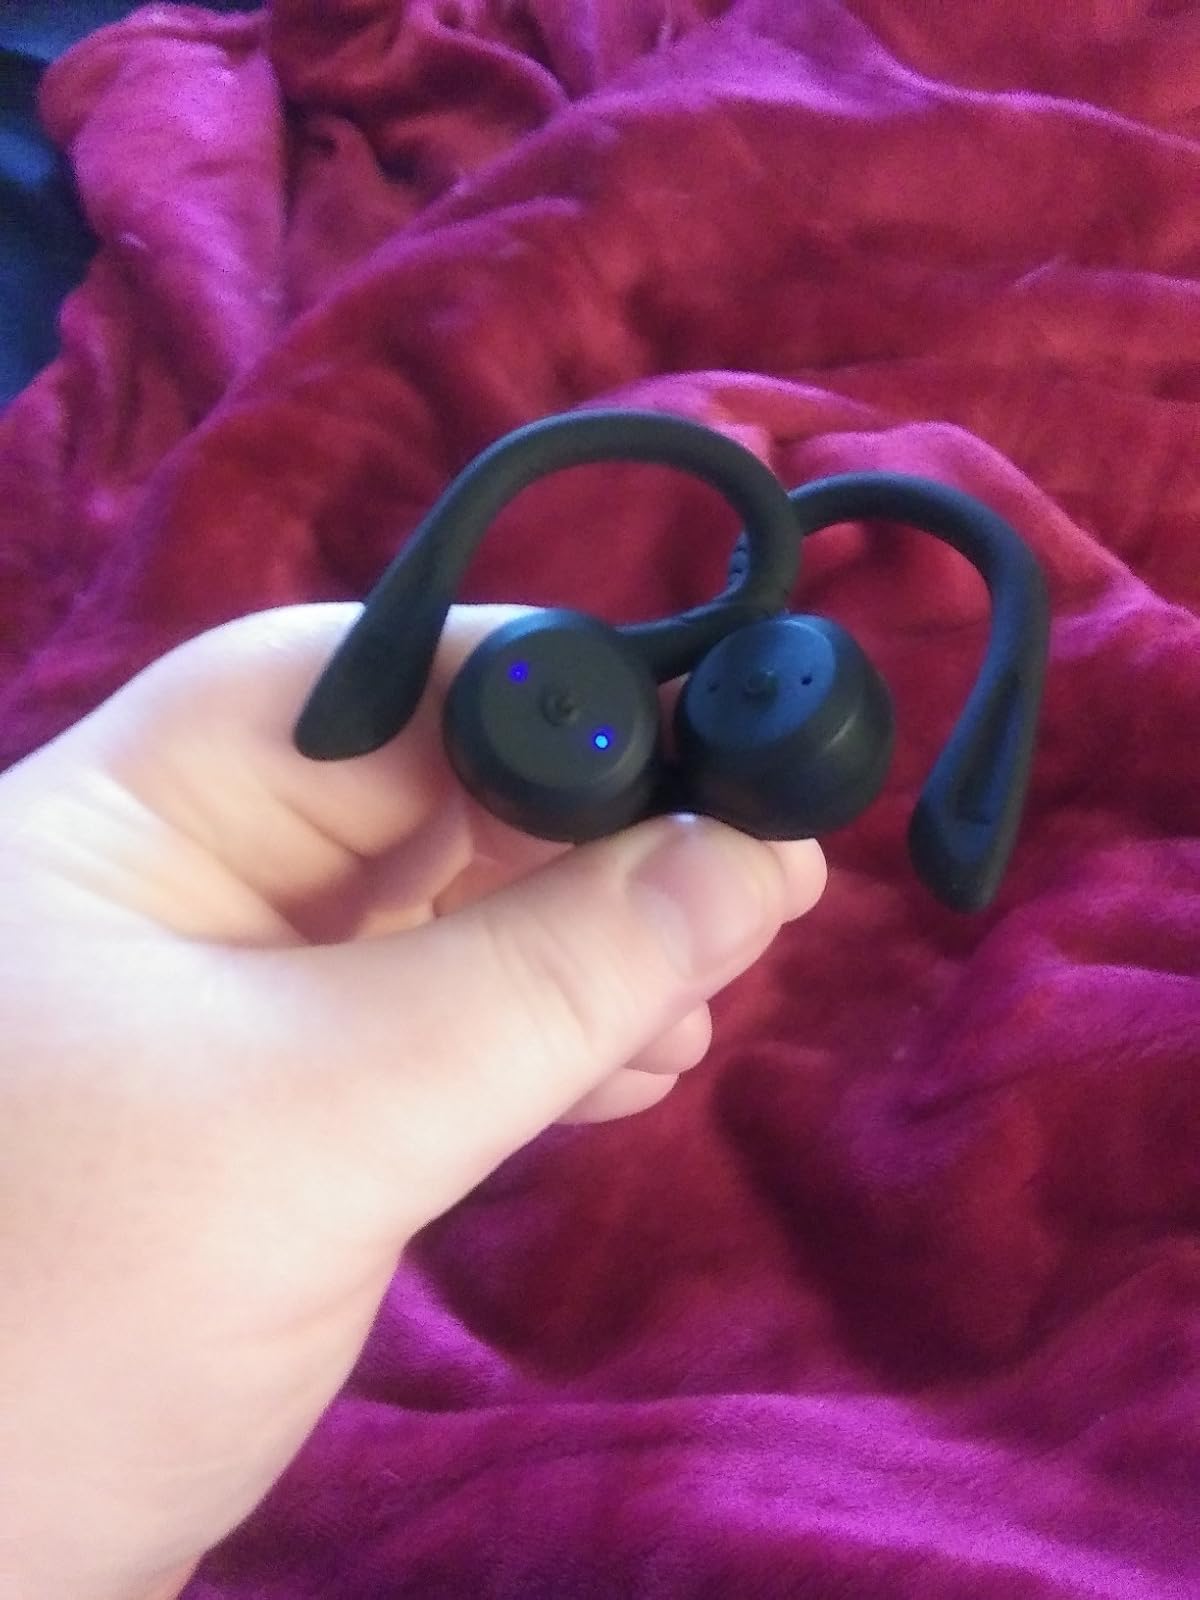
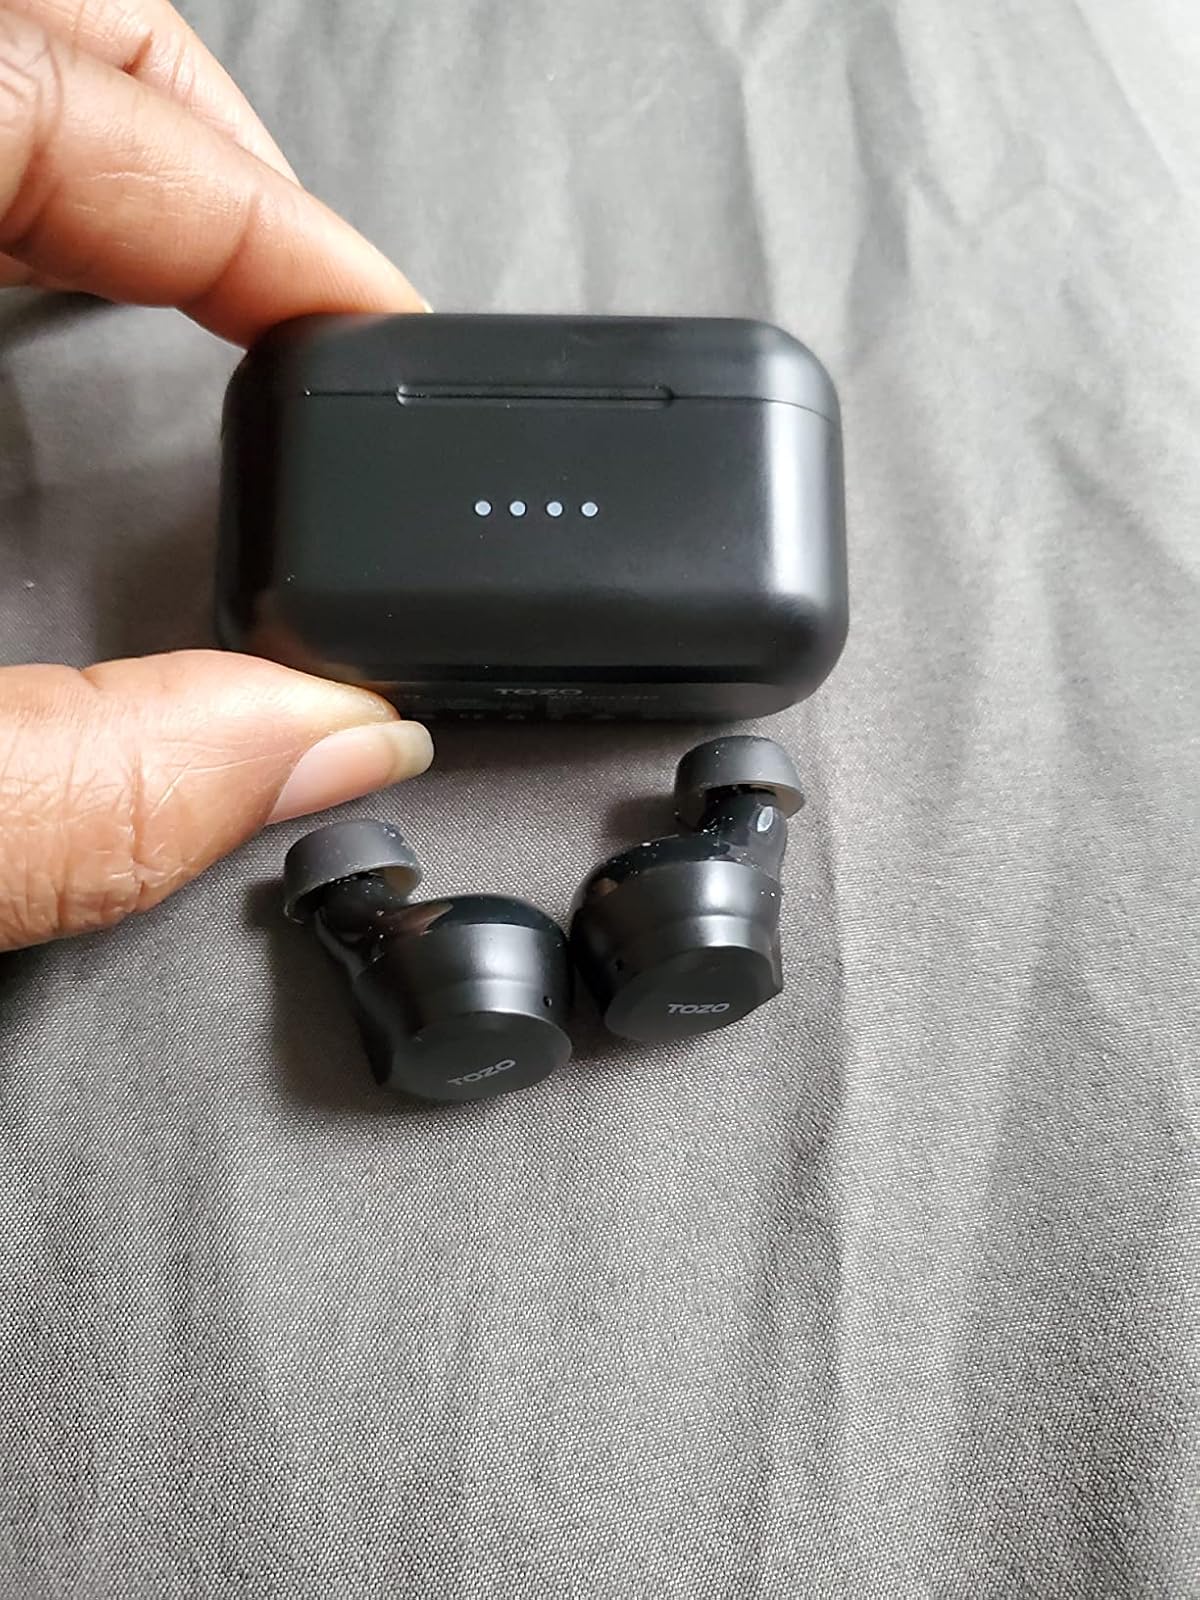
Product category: earbuds
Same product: no